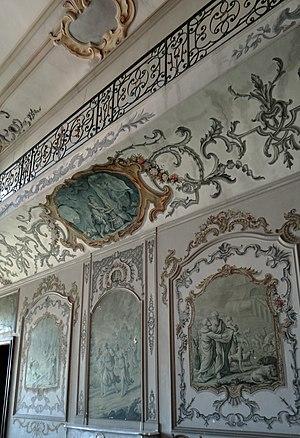
Viviers - Palais épiscopal, actuelle mairie - Salle dite à l'italienne
Le palais épiscopal de Viviers est un palais situé à Viviers, en France.